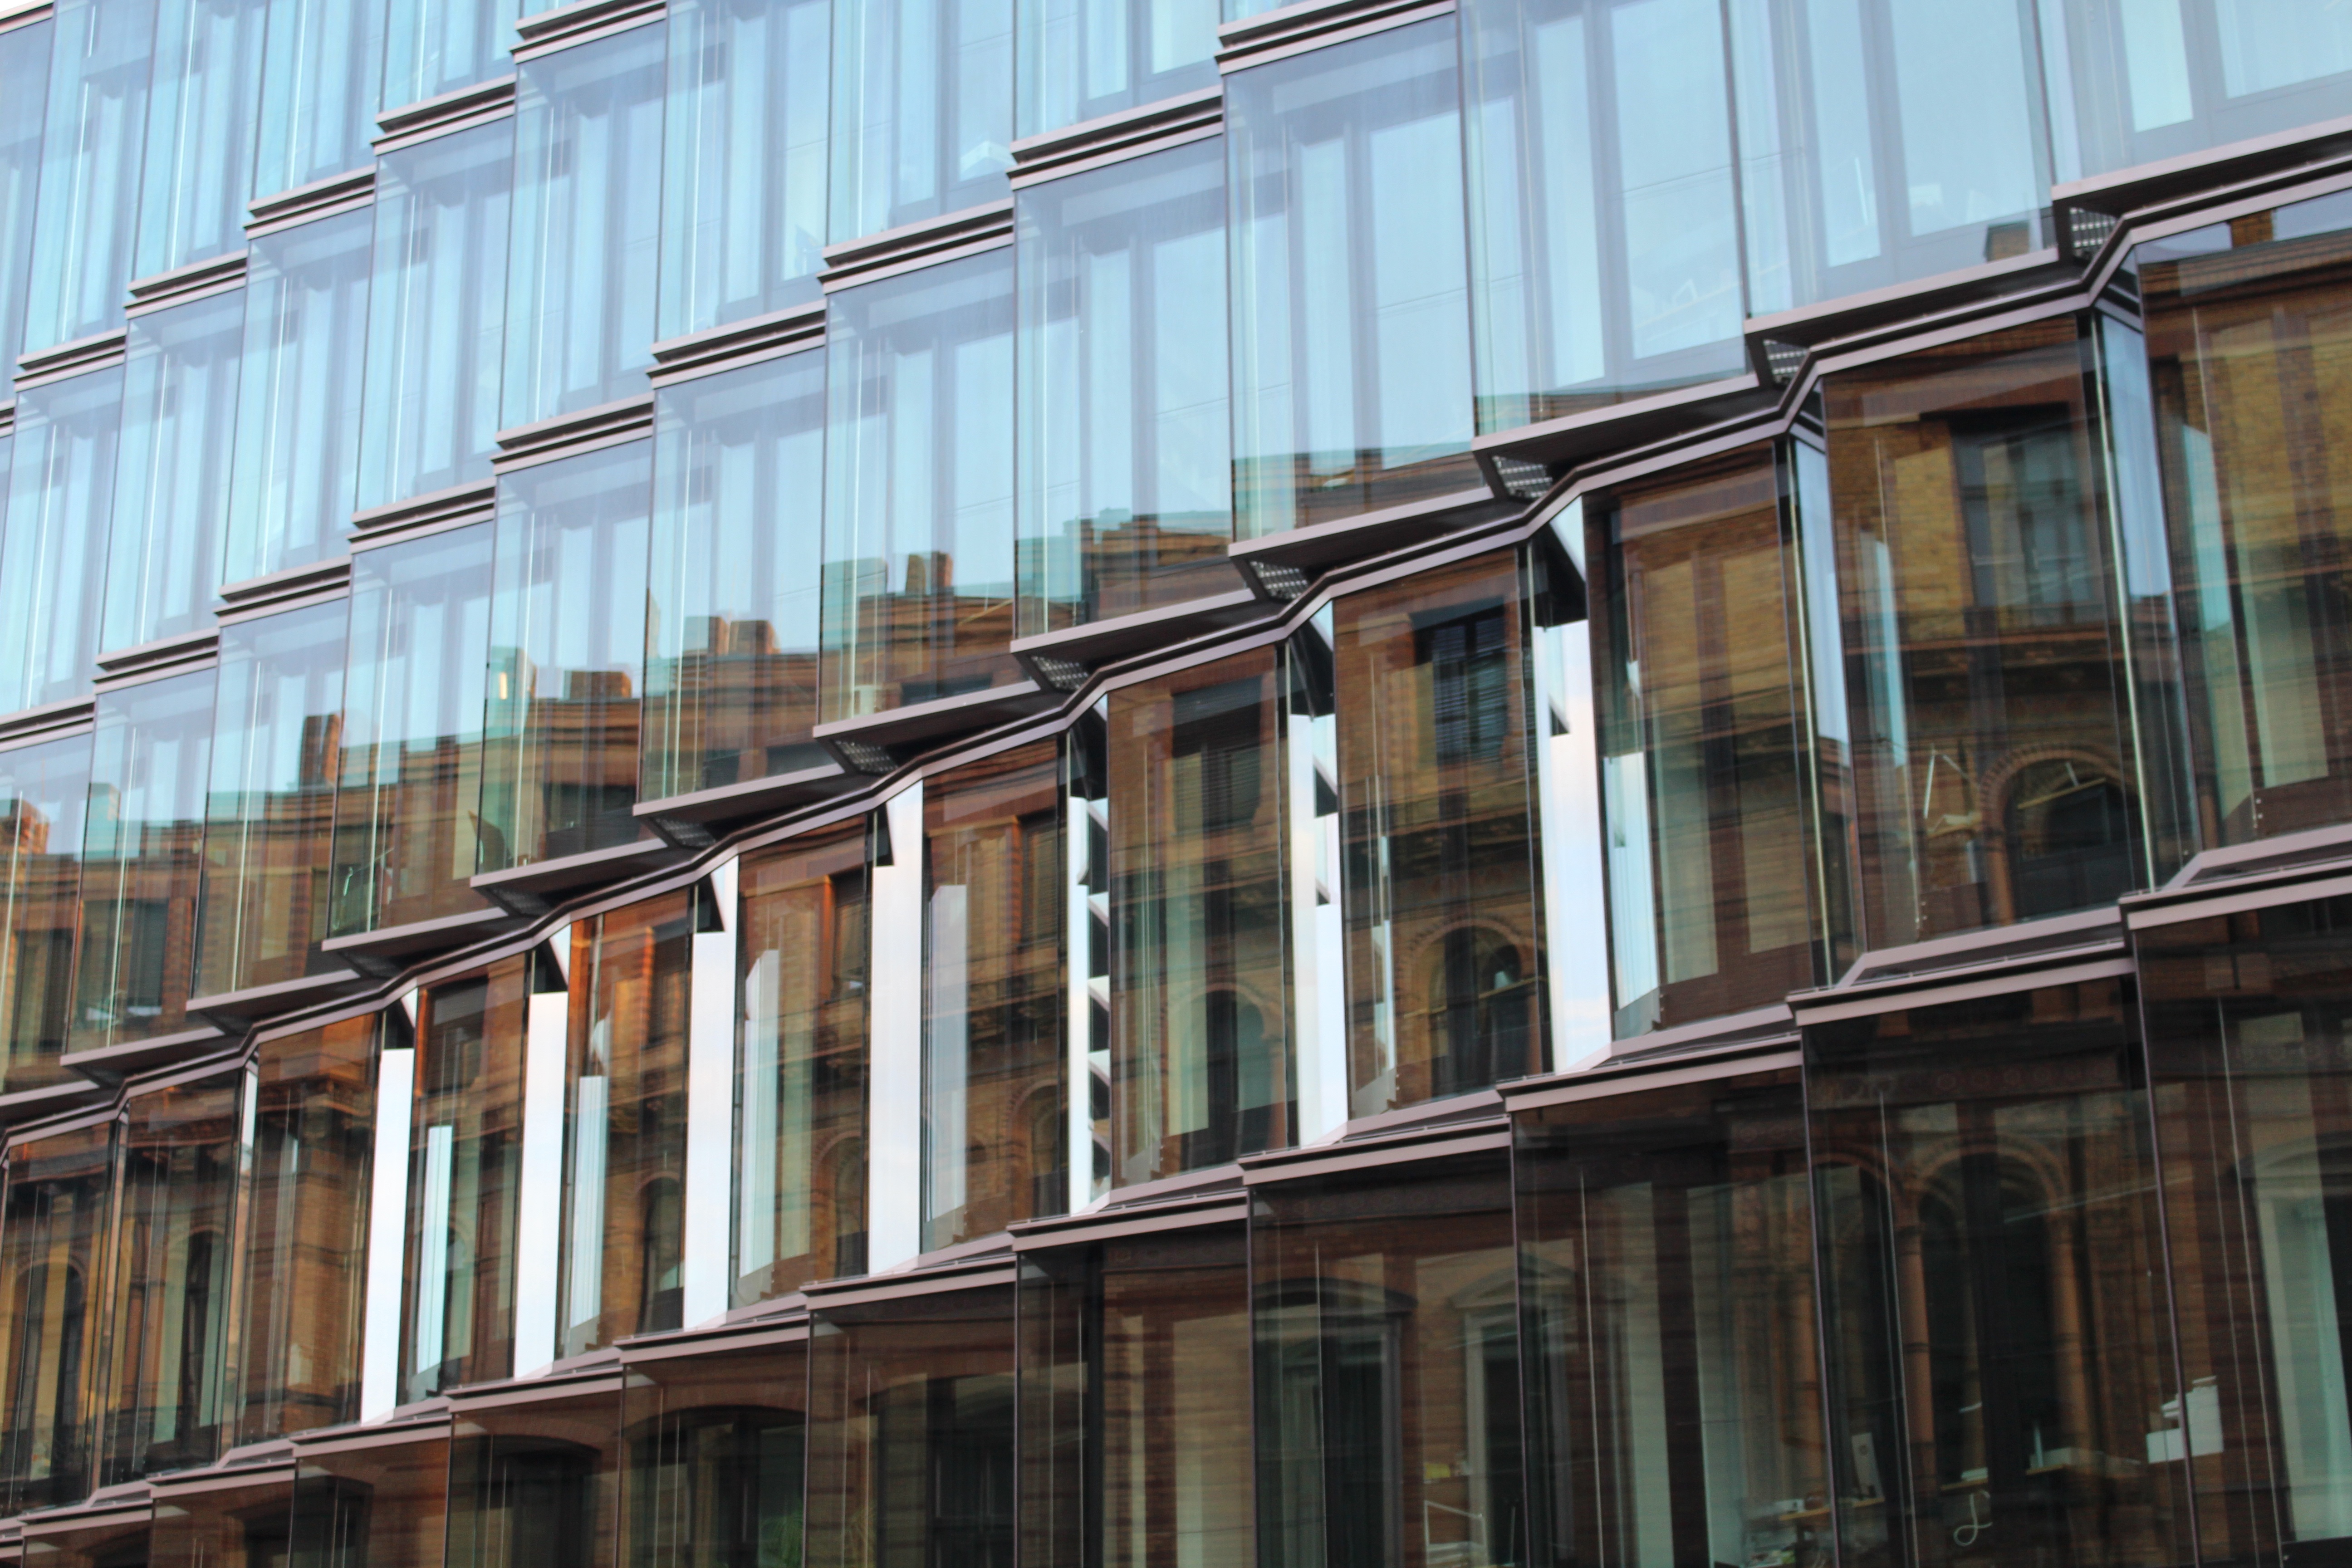
architecture, wood, window, glass, building, old, city, urban, balcony, reflection, facade, modern, office building, tower block, interior design, capital, structures, skyscrapers, design, new, berlin, headquarters, mirroring, condominium, front window, housewife, glass facades, glass window, town center, stadtmitte, residential area, window covering